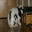
Label: rabbit